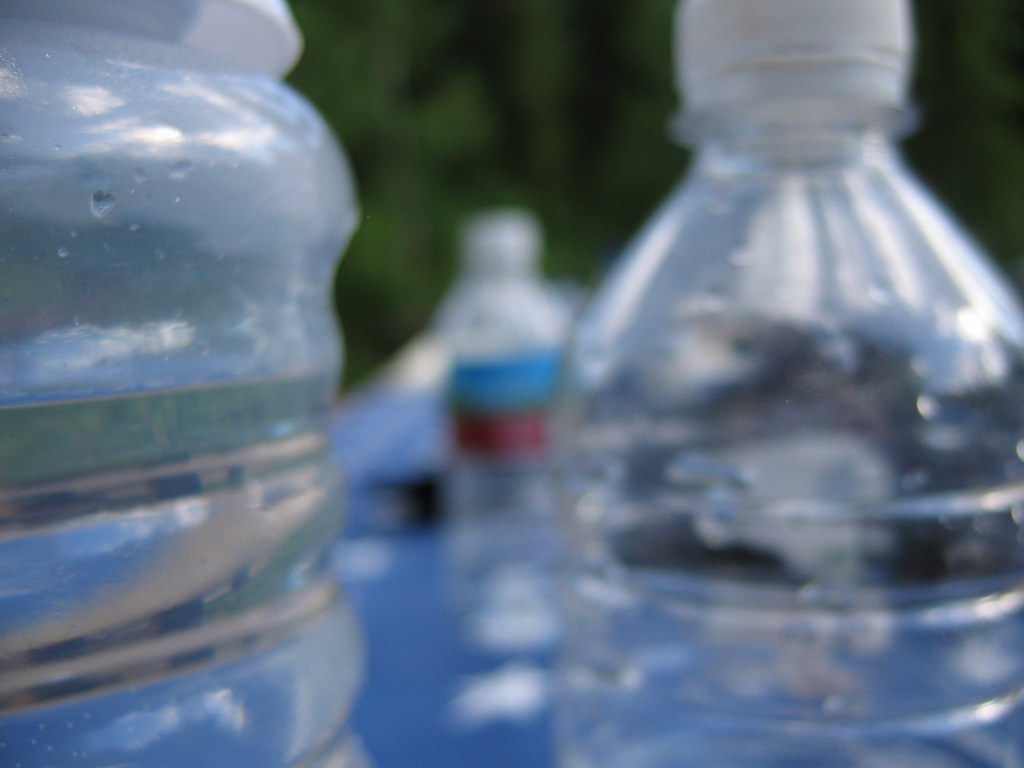
Label: plastic